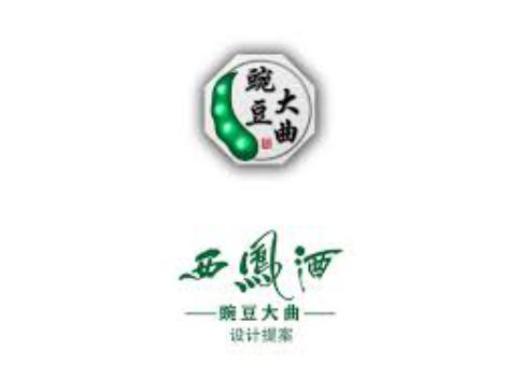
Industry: Food